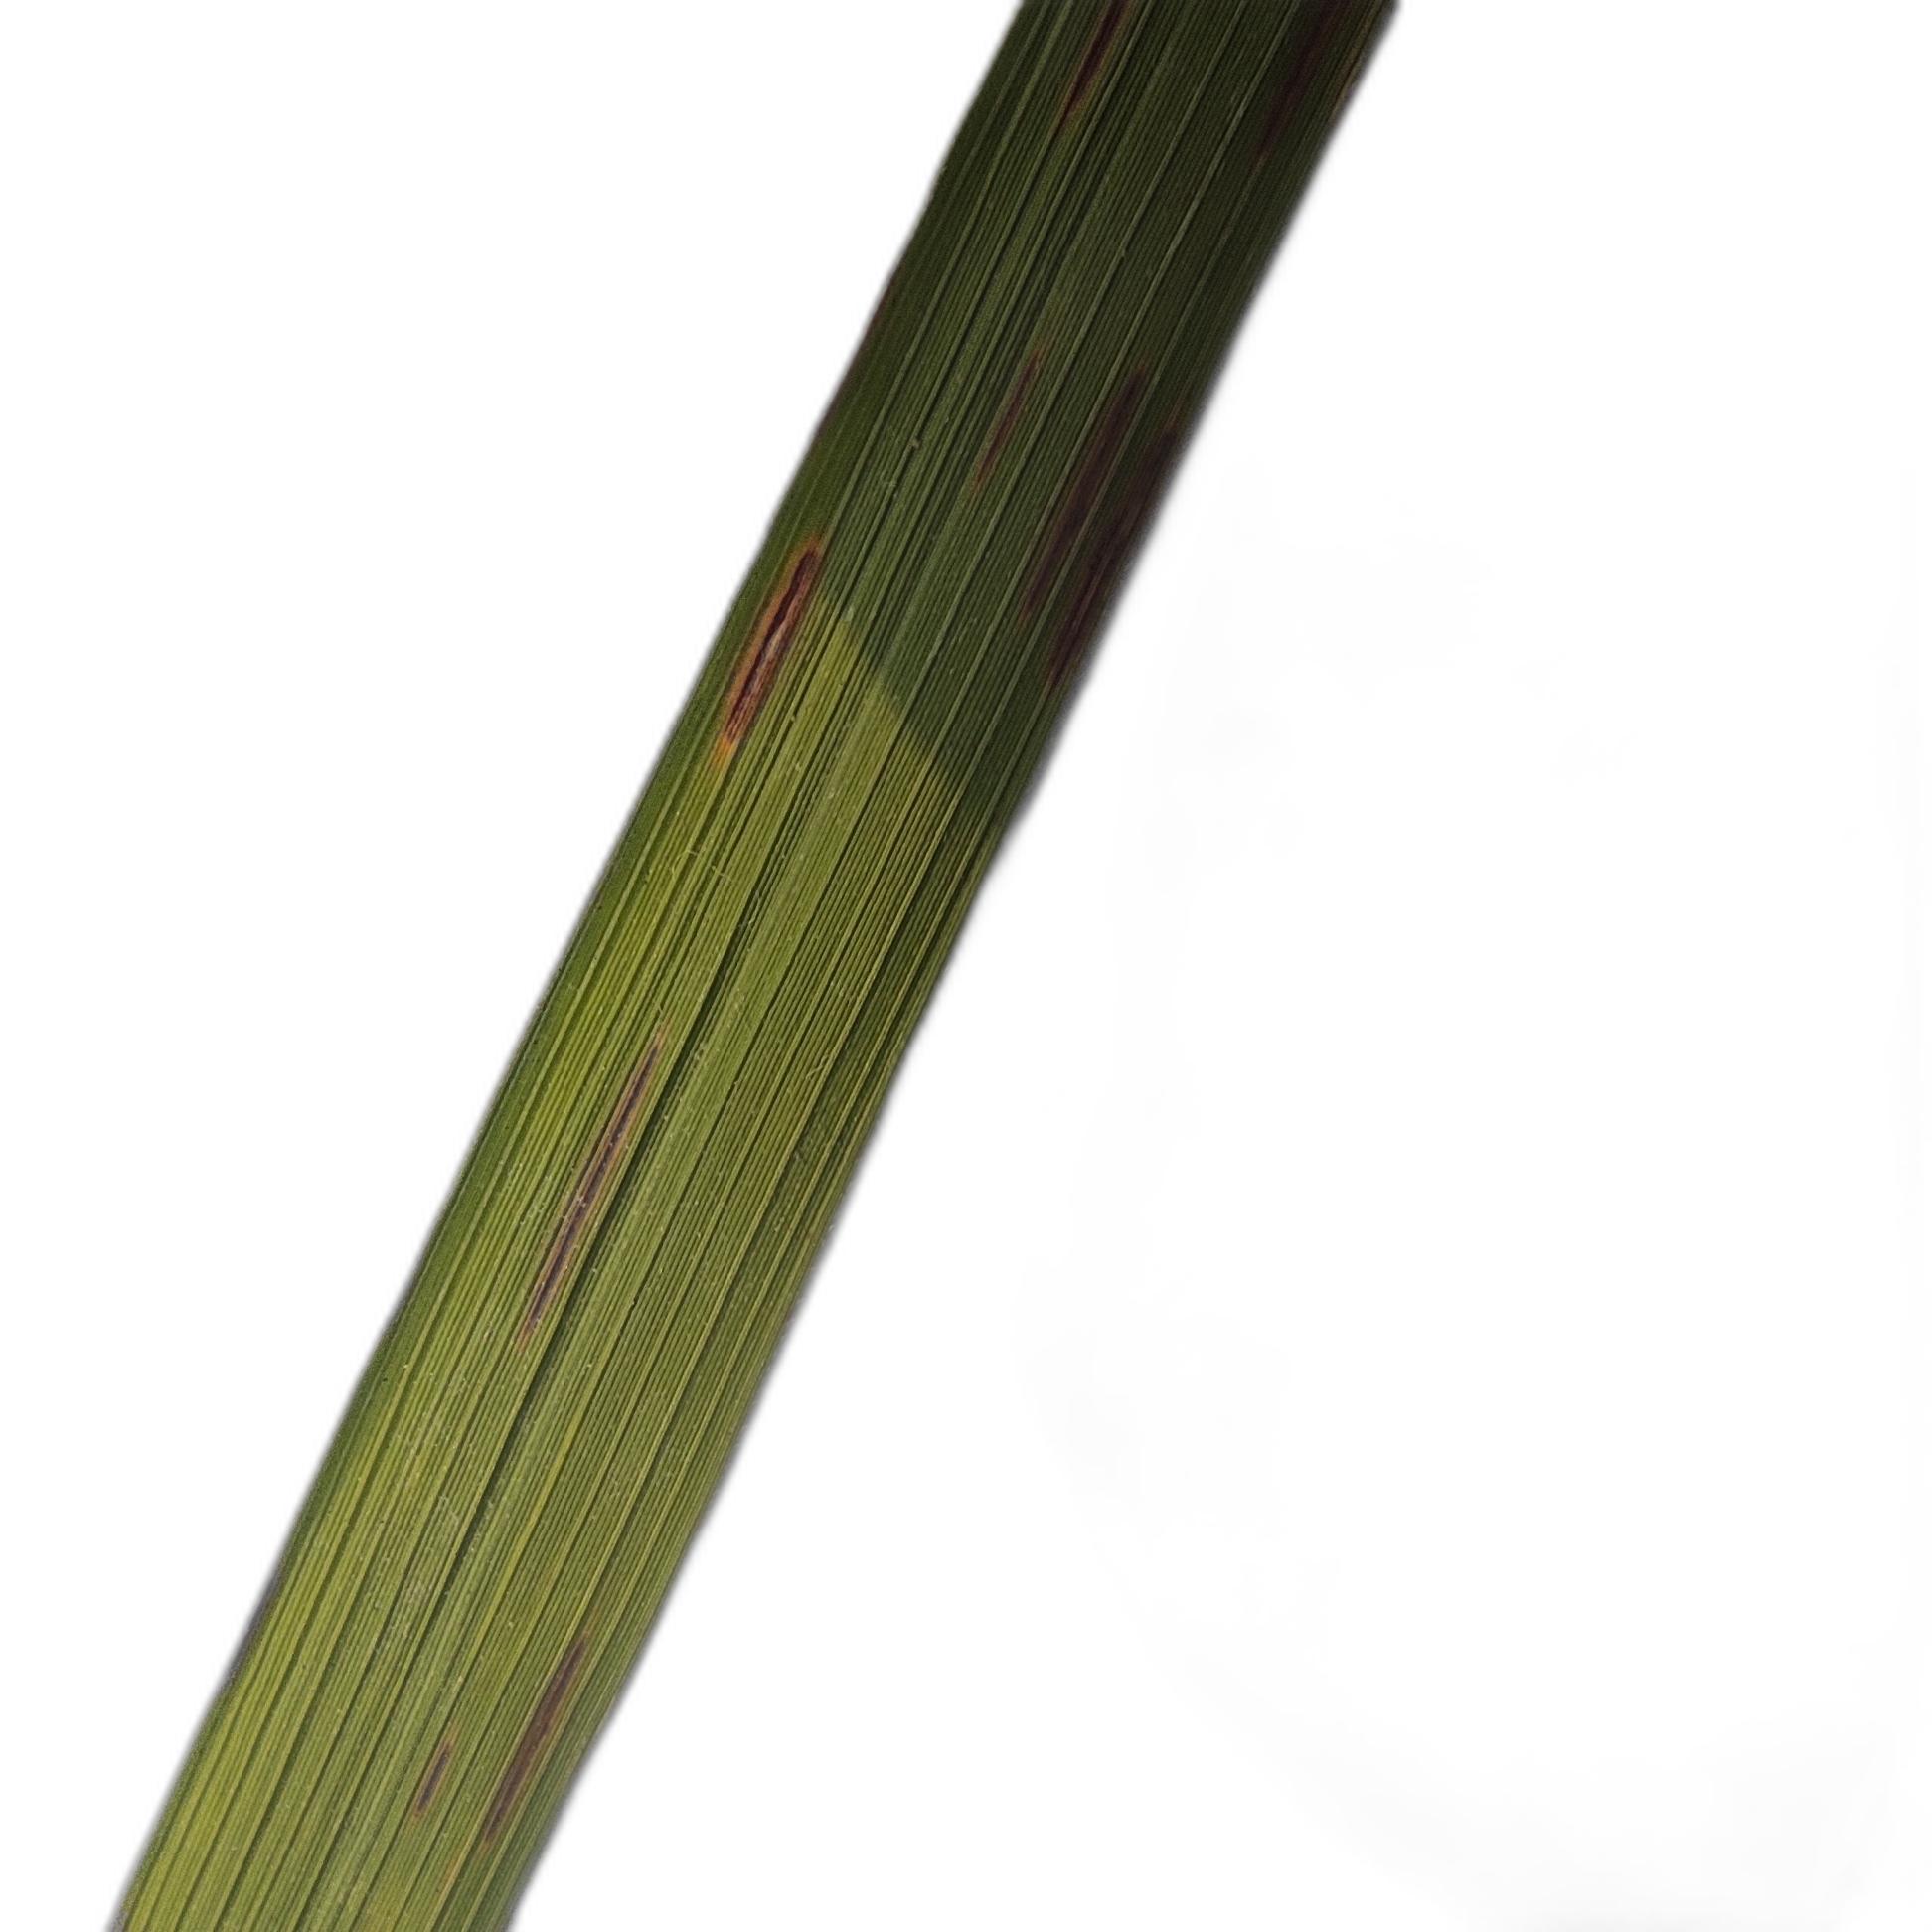
Label: Rice Blast